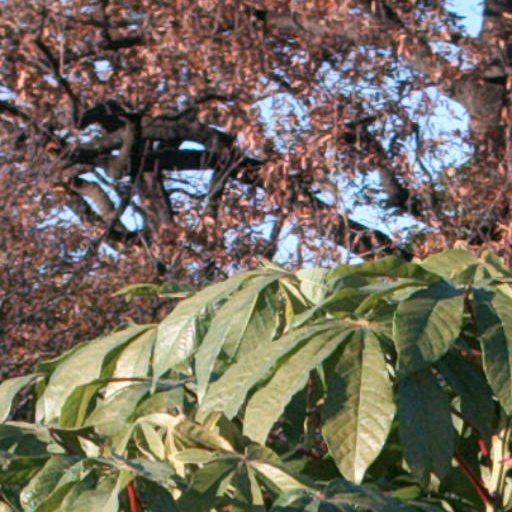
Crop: cassava